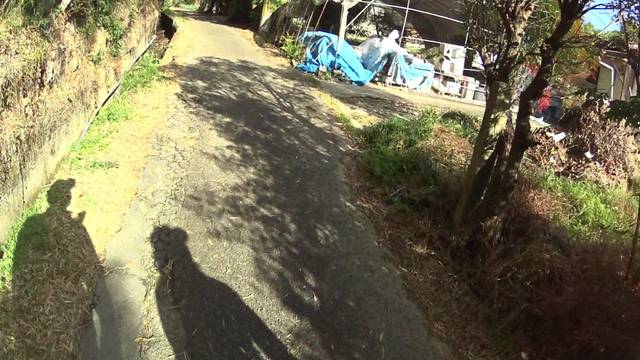
Region: Japan
Coordinates: 34.963, 135.781